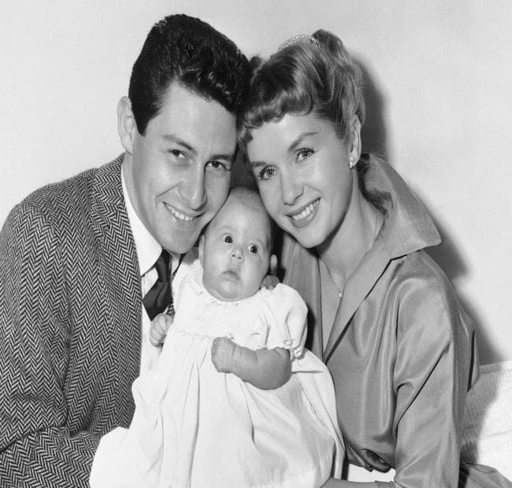
traditional pop artist and actor hold their baby daughter , in this photo .